Fender (boating)

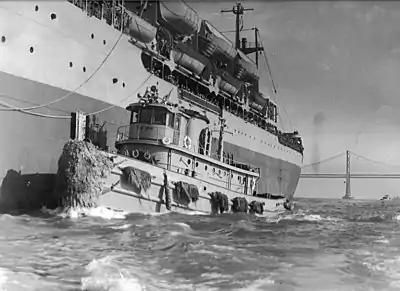
"Red Cloud" (foreground), a type V2-ME-A1 tug, alongside , outside the Oakland Bay Bridge in San Francisco Bay, California, 1950s. On the bow is a tugboat fender, also called beards or bow pudding, which are rope padding to protect the bow.

Tugboat fenders are made of high-abrasion-resistance rubber with good resilience properties. They are very popular with small port craft owners and tug owners. These fenders are compression molded in high-pressure thermic-fluid-heated molds and have excellent seawater resistance. Tugboat fenders are also called beards or bow pudding. In the past, they were made of rope for padding to protect the bow.